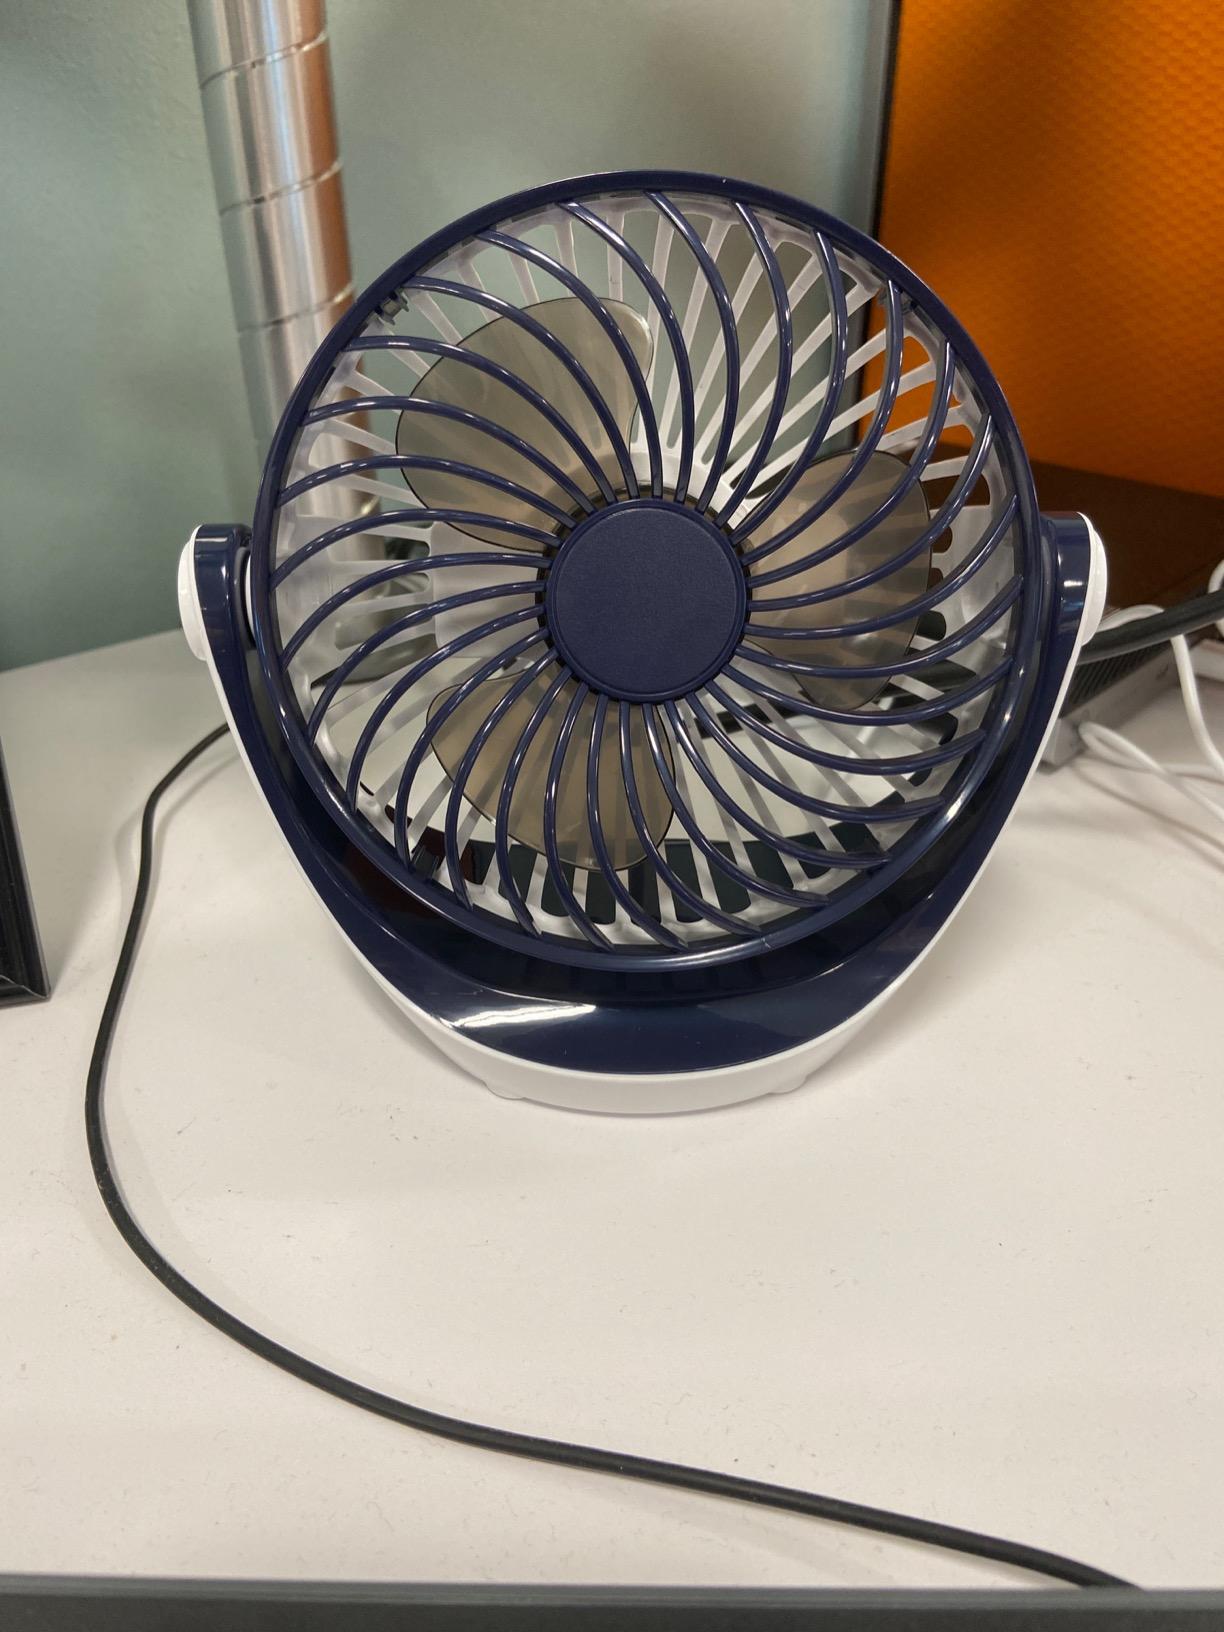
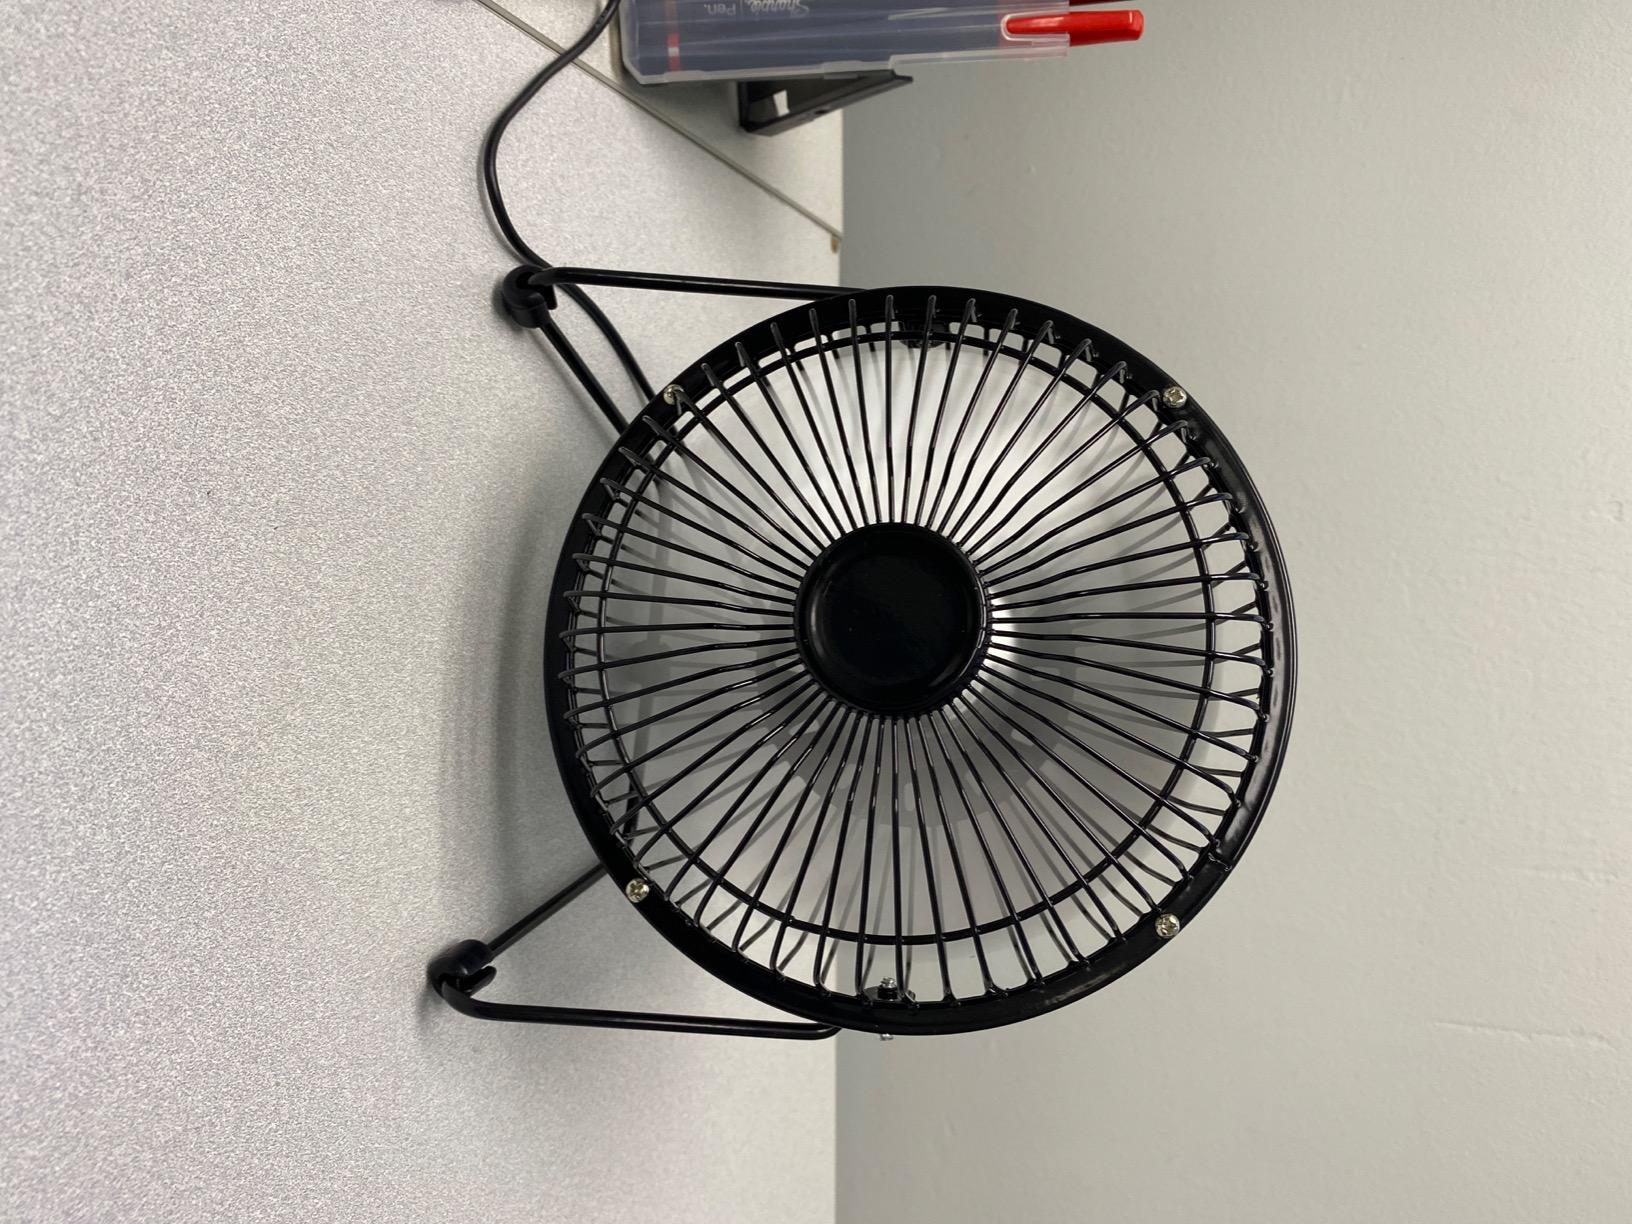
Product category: fan
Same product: no